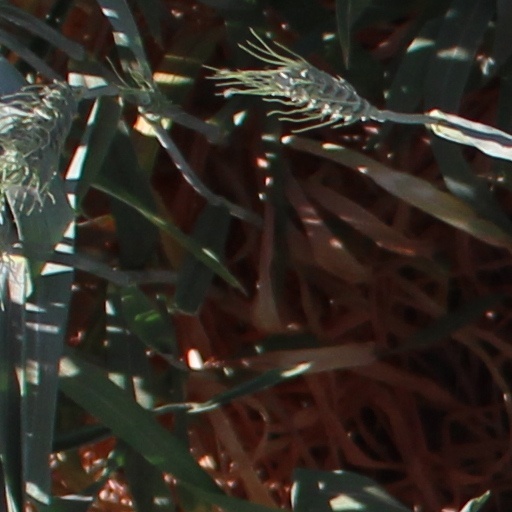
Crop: wheat